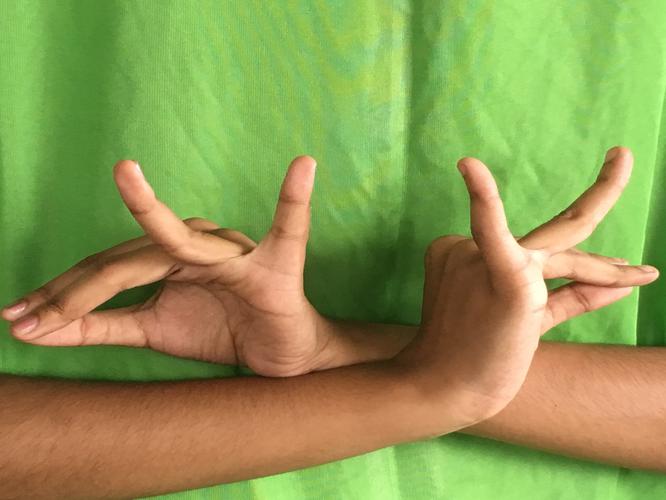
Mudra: Katakavardhana
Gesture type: double_hand